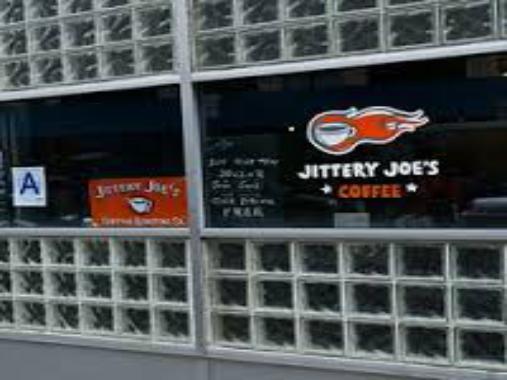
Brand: jittery joe's
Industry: Food